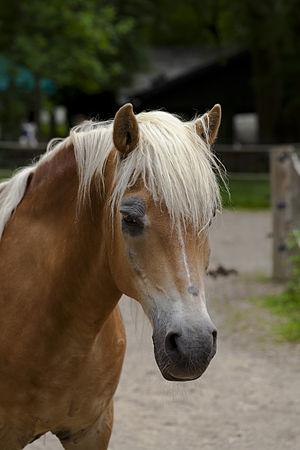
Cheval de Przewalski (Equus przewalskii), Tierpark Hellabrunn, Munich, Allemagne